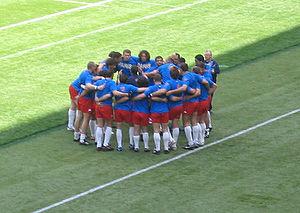
Le Stade français Paris rugby est un club de rugby à XV français fondé en 1892 et basé à Paris. Il est issu de la fusion des sections rugby des clubs omnisports parisiens du Stade français et du CASG Paris, en 1995. Il a pris un statut de société anonyme à conseil d'administration, adapté au rugby professionnel, par opposition à l'association loi de 1901 Stade français qui est resté un club omnisports. Quatorze fois champion de France et vainqueur du Challenge européen en 2017.